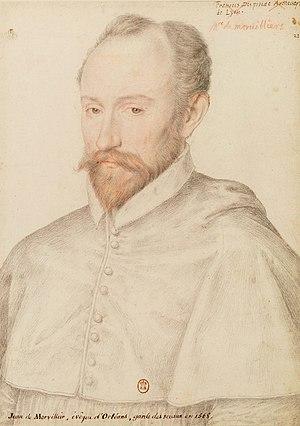
Pierre d'Épinac, archevêque de Lyon. L'identification erronée Jean de Morvillier, évêque d'Orléans, garde des sceaux en 1568 est inscrite en bas du dessin.
Pierre de Saint-Priest, né le 10 mai 1540 à Apinac, mort le 10 janvier 1599 à Lyon. Il est archevêque de Lyon, diplomate et chef du parti ligueur.